Jan Suchorzewski

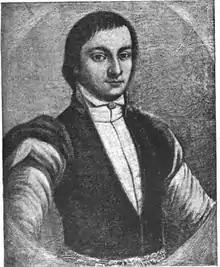
Portrait of Suchorzewski

Jan Suchorzewski (1740 or 1754 – 1804 or 1809) was a Polish noble of the Zaremba coat of arms, soldier and politician. He held the title of the wojski of Wschowa. He was a deputy from Gniezno to the Sejm (parliament) of 1786 and deputy from Kalisz to the Great Sejm of 1788-1792. He would be best remembered for his dramatic, theatrical gestures from that period. Kazimierz Bartoszewicz compared Suchorzewski's look and attitude to that of Zagłoba from Henryk Sienkiewicz's famous trilogy, if more misguided. He became an opponent of the reforms, and joined the Confederation of Targowica.